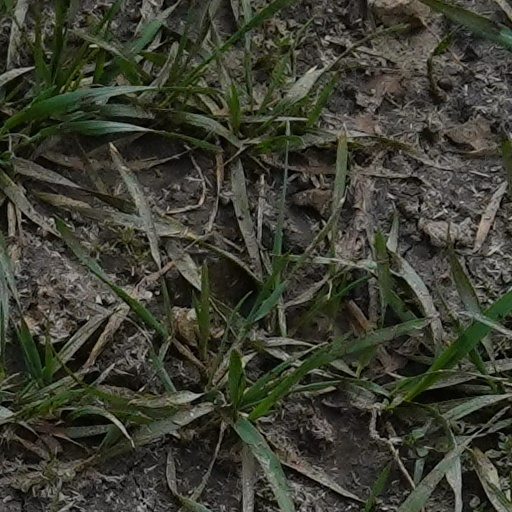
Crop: wheat